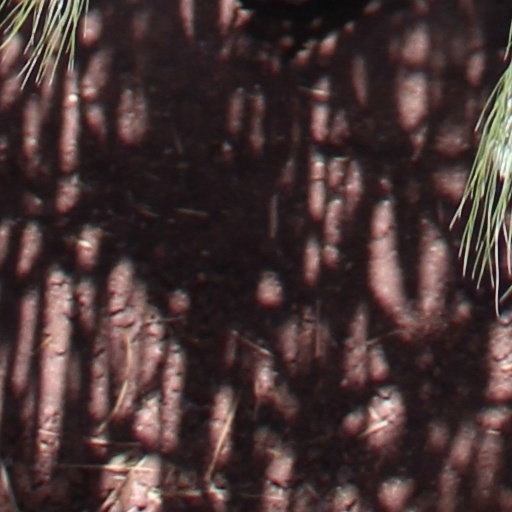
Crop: wheat